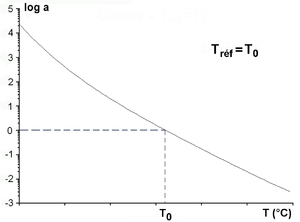
Facteur de glissement a (T0, T) d'un matériau viscoélastique (polymère) en fonction de l'ensemble des températures d'essai, pour une température de référence T0. (Température croissante de gauche à droite.)
Le principe d’équivalence temps-température permet de préciser la dépendance à la température des fonctions viscoélastiques linéaires telles E, E', E'' et |η*|.